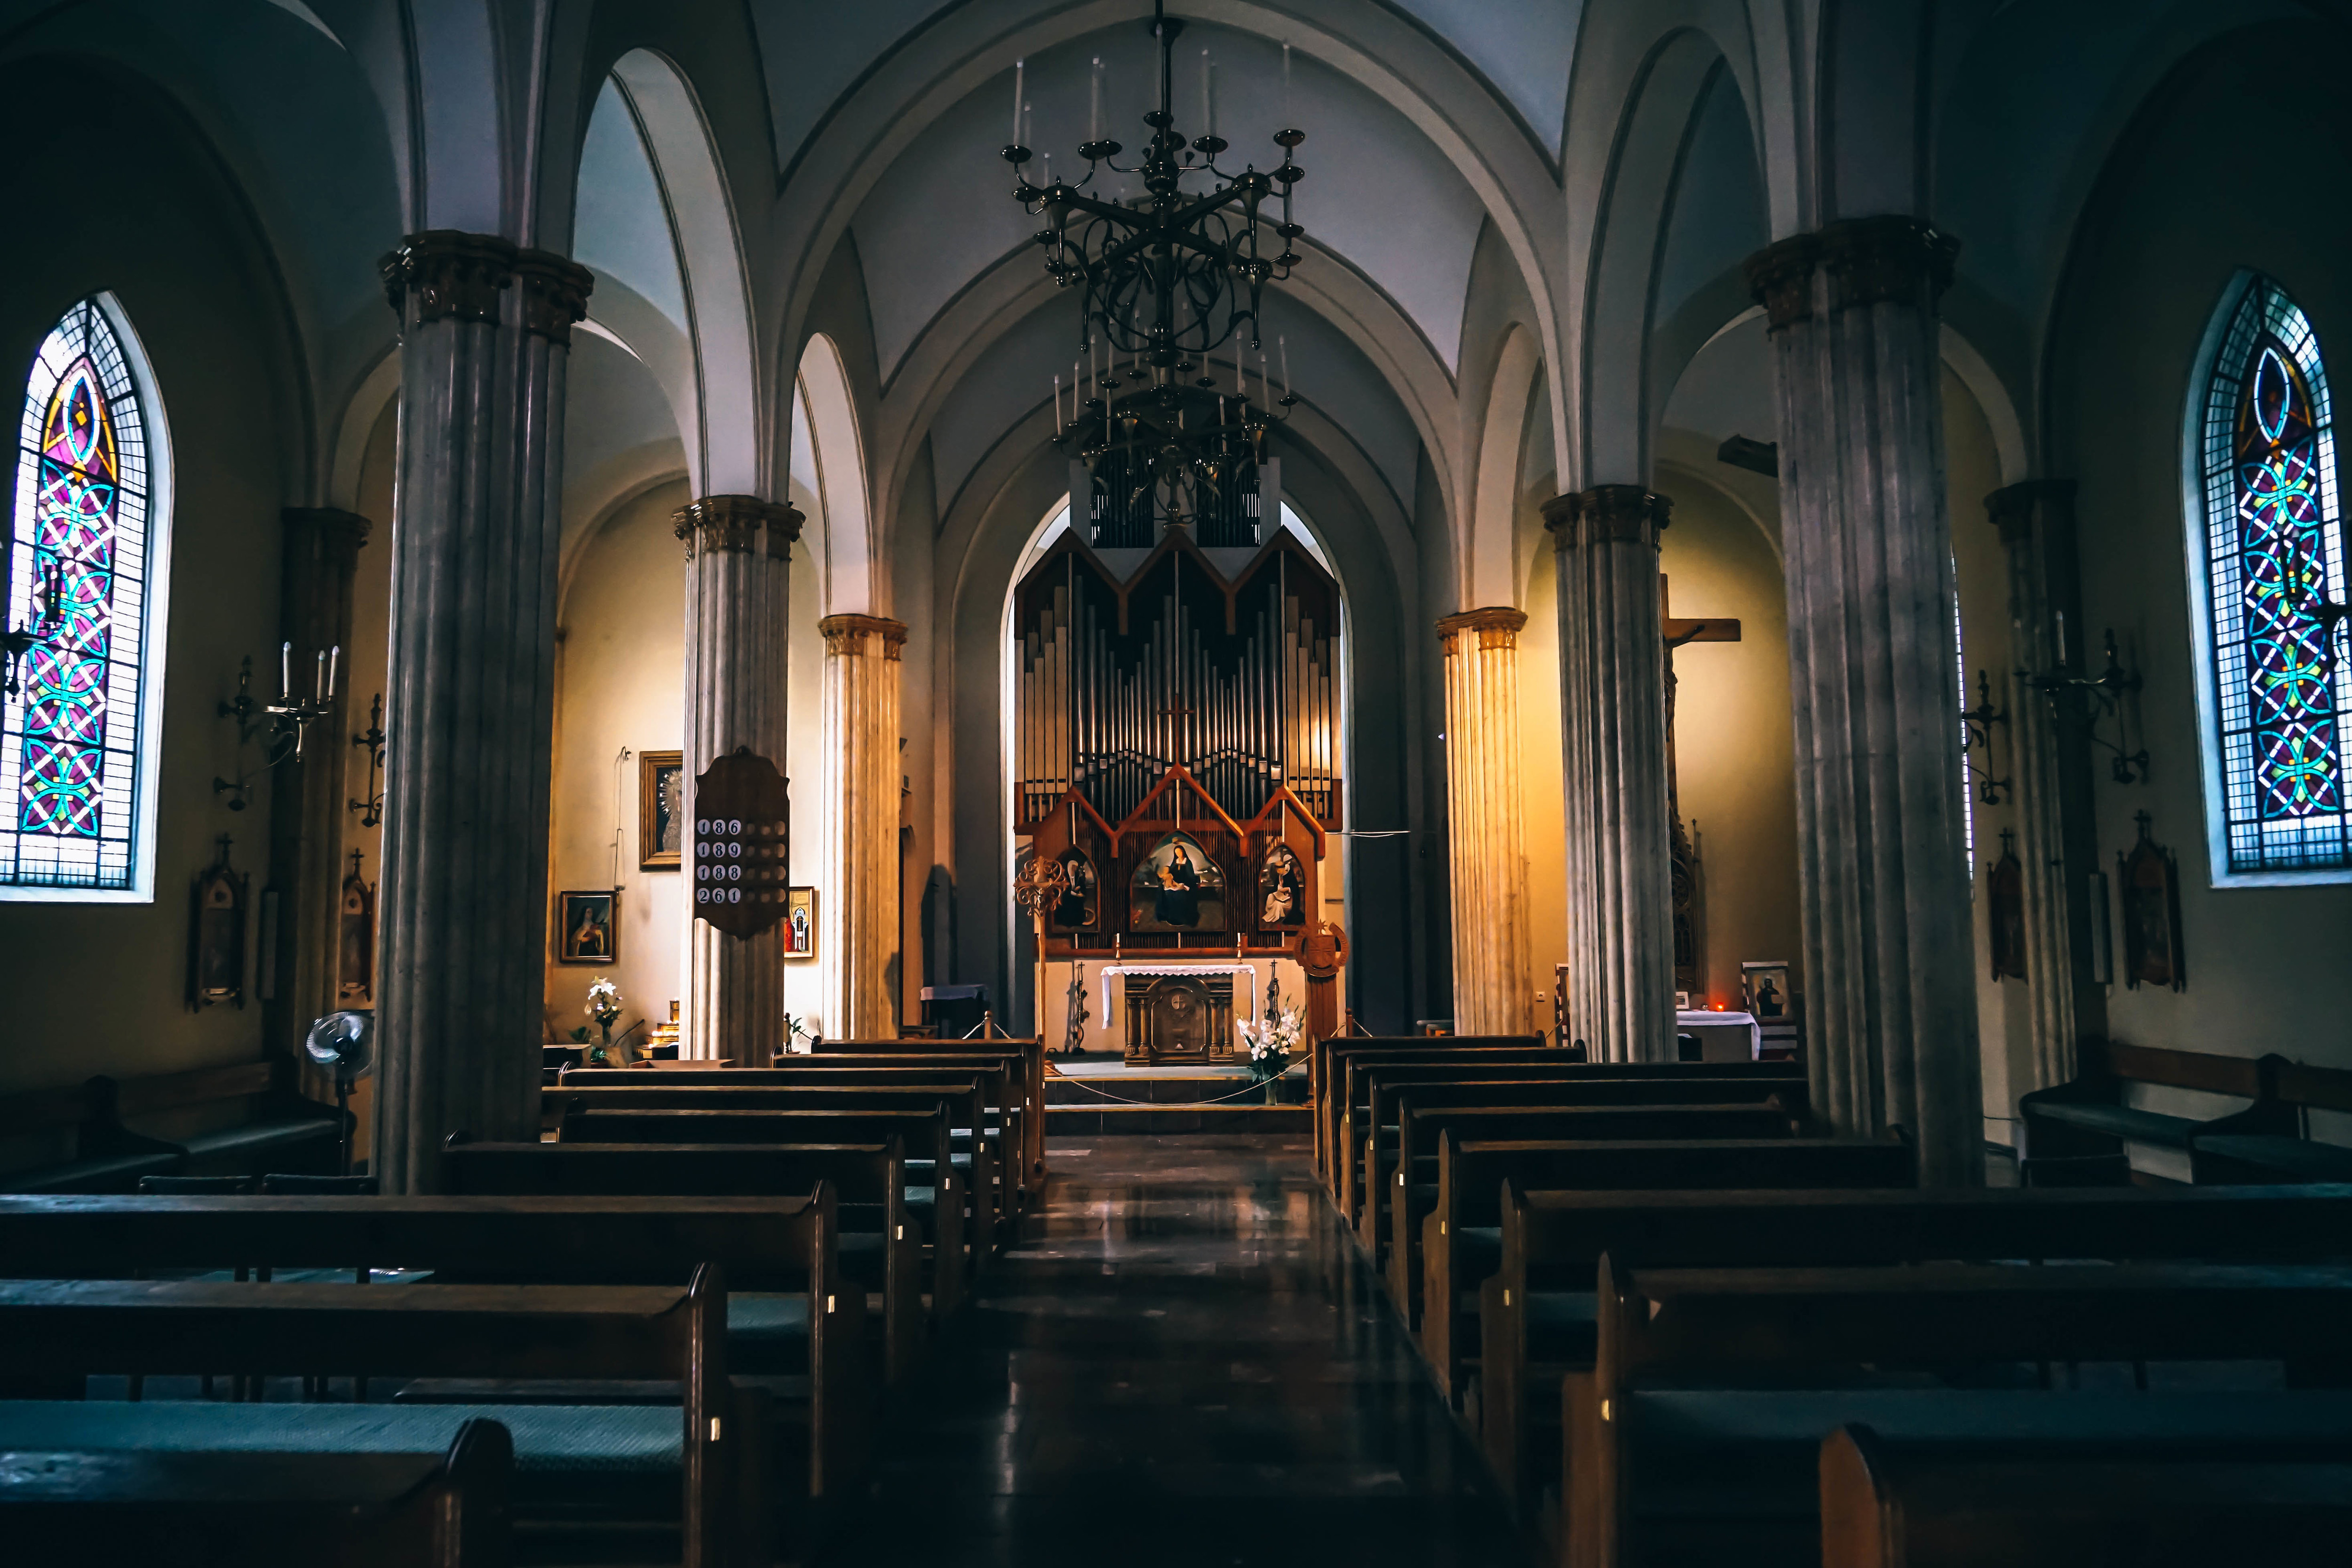
stained glass, holy places, chapel, building, architecture, place of worship, church, glass, altar, religious institute, window, aisle, byzantine architecture, interior design, arch, parish, symmetry, shrine, cathedral, font, basilica, convent, gothic architecture, medieval architecture, mission, column, ceiling, vault, worship, crypt, synagogue, city, arcade